Schilling rudder

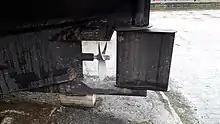
Schilling rudder on a river barge. The pivot point is 36% of the length from the leading edge, both to promote efficiency and to lessen the turning effort. (Note the anti-cavitation plates above the propeller and atop the forepart of the rudder).

Or in other words, a bulbous widening for 1/5 of the total length of the rudder blade, with a streamlined narrowing for 2/5 of the length leading to a flat section lasting for around 1/5 of a cord-length, finalizing in a blunt-ended flared trailing edge for the remaining fifth.